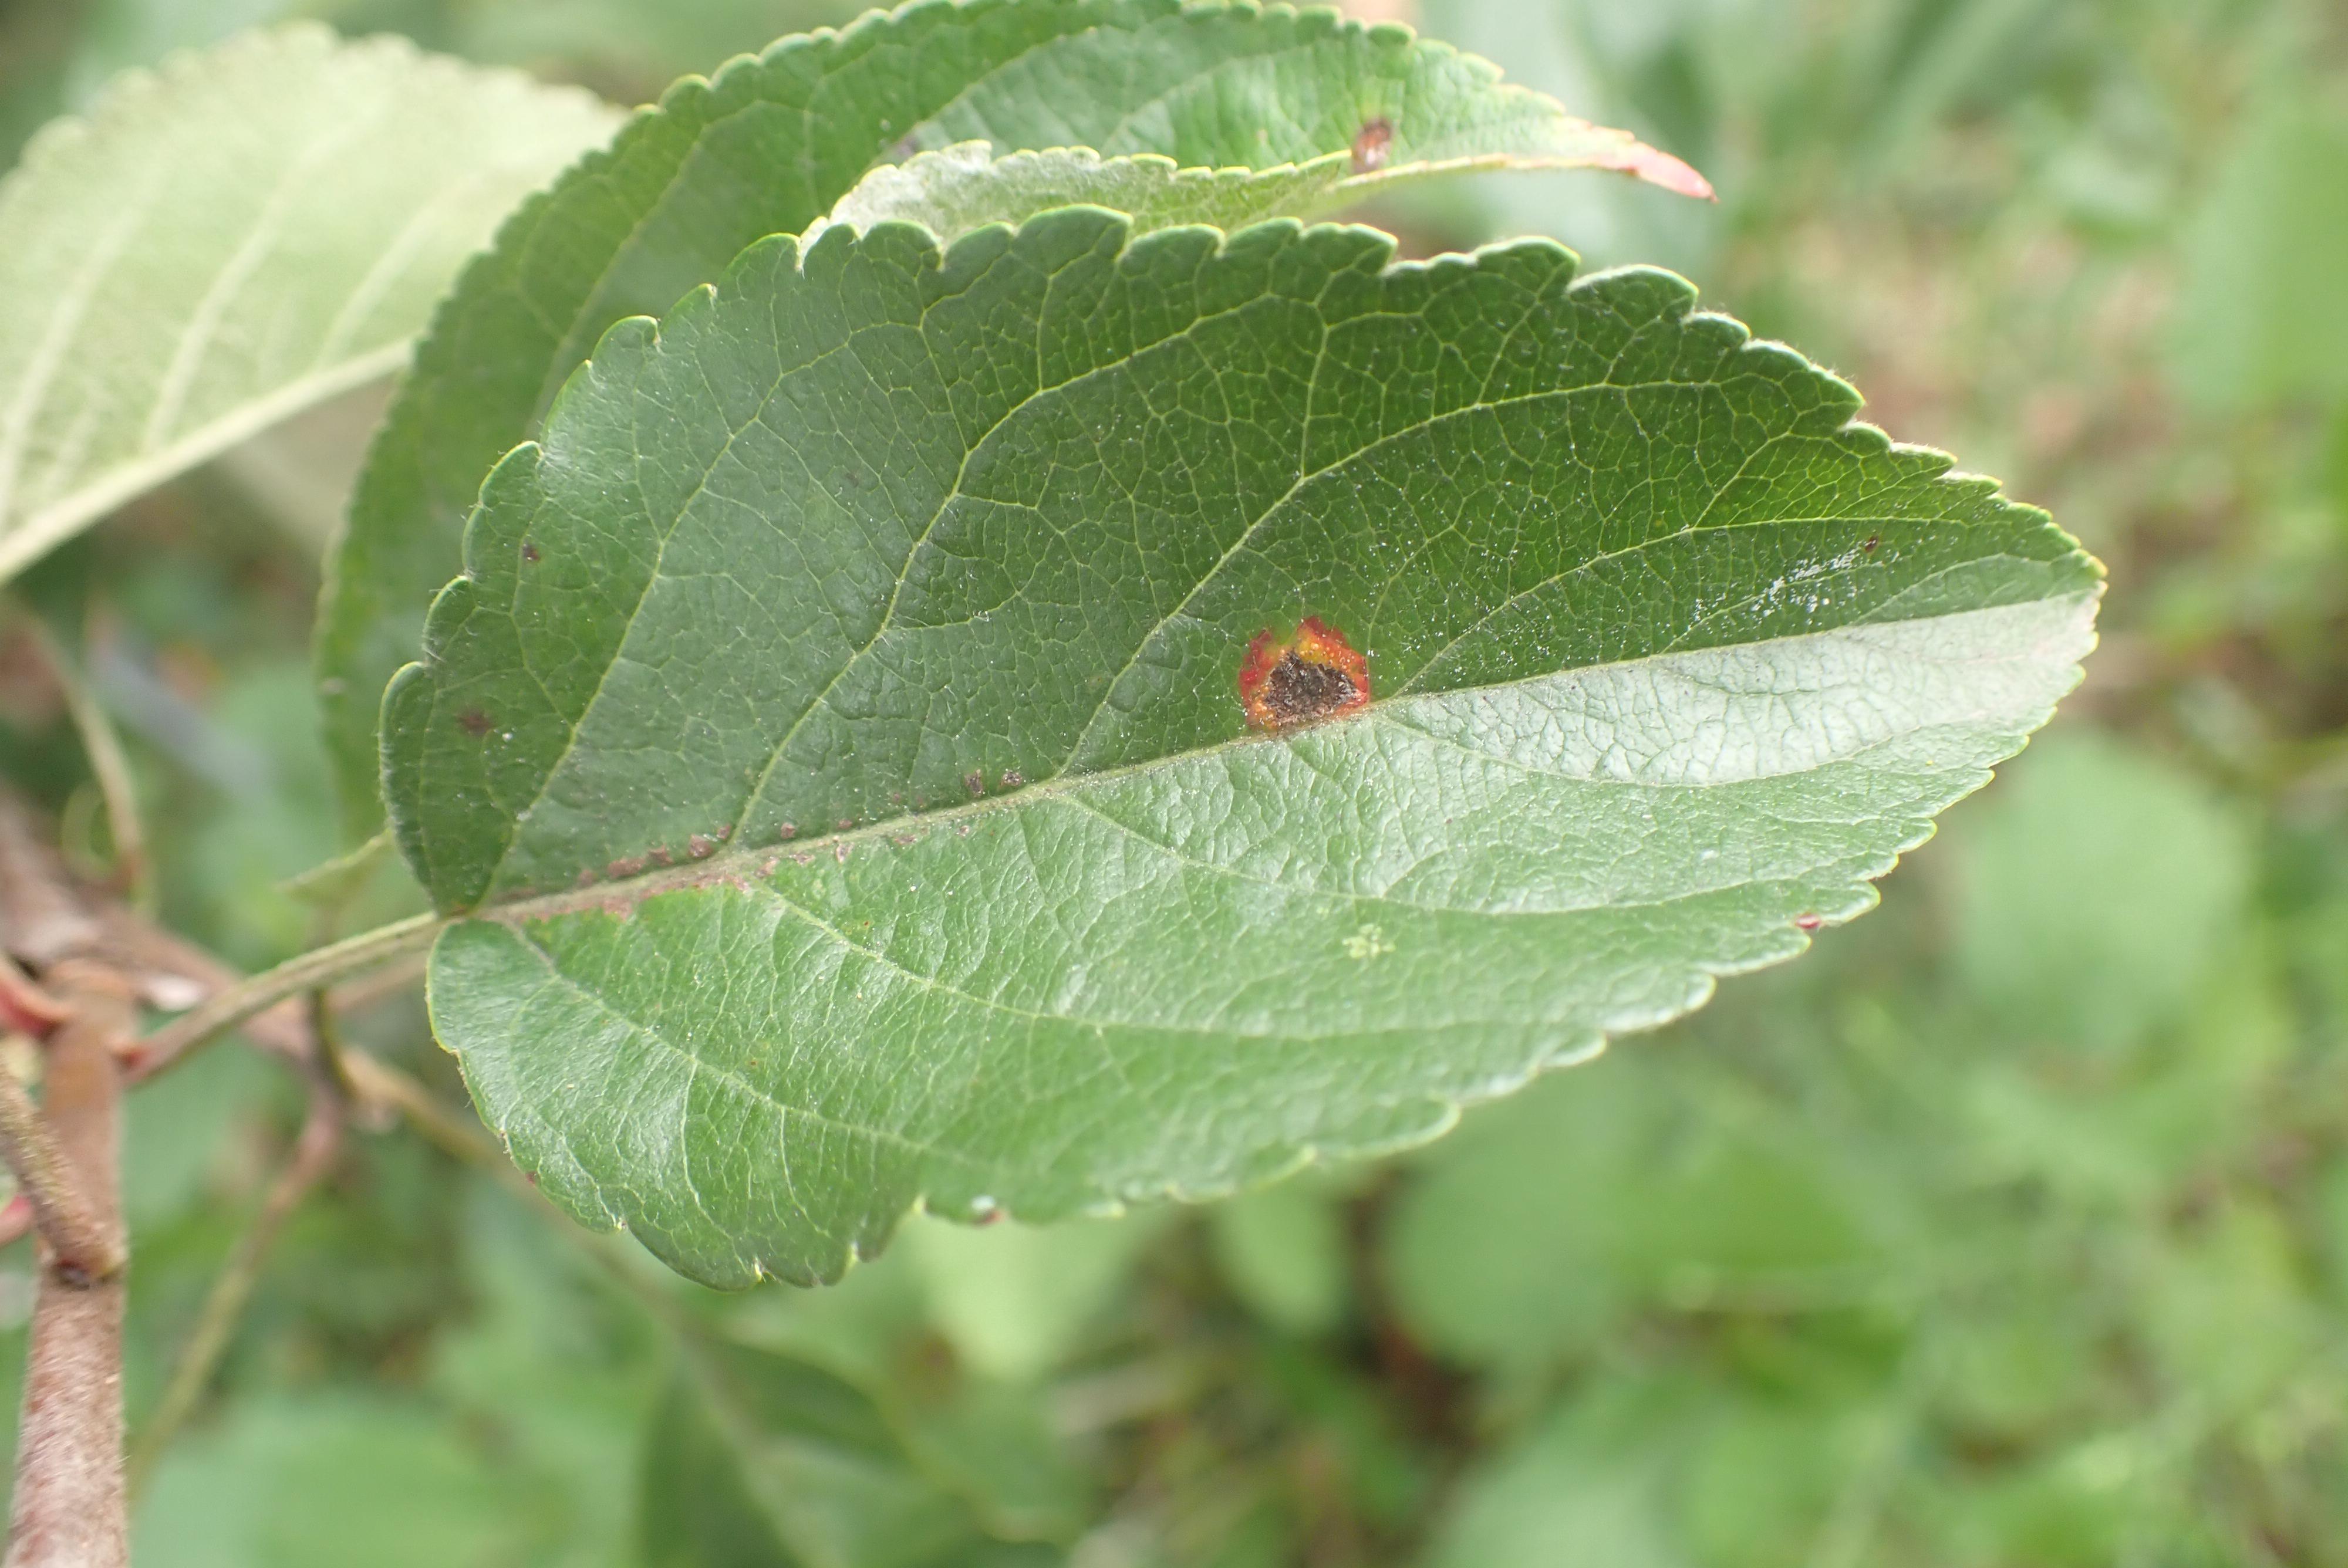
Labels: rust